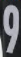
Number: 9